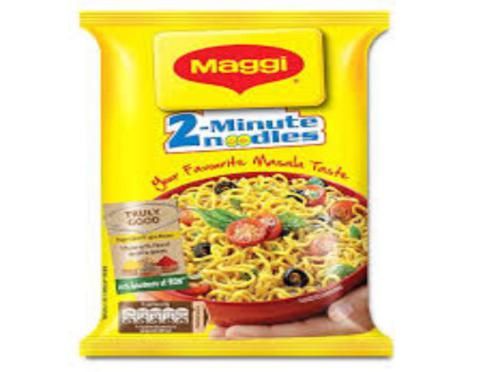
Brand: maggi noodles
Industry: Food